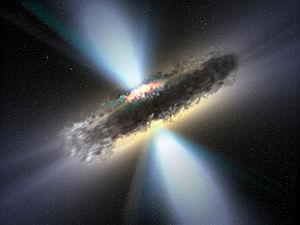
S5 0014+81 est un quasar ou blazar FSRQ lointain situé dans la constellation de Céphée. Il fait partie d'une galaxie elliptique géante à sursauts de formation d'étoiles.